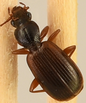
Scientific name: Cymindis neglecta
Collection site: Bartlett Experimental Forest NEON (BART), plot BART_028